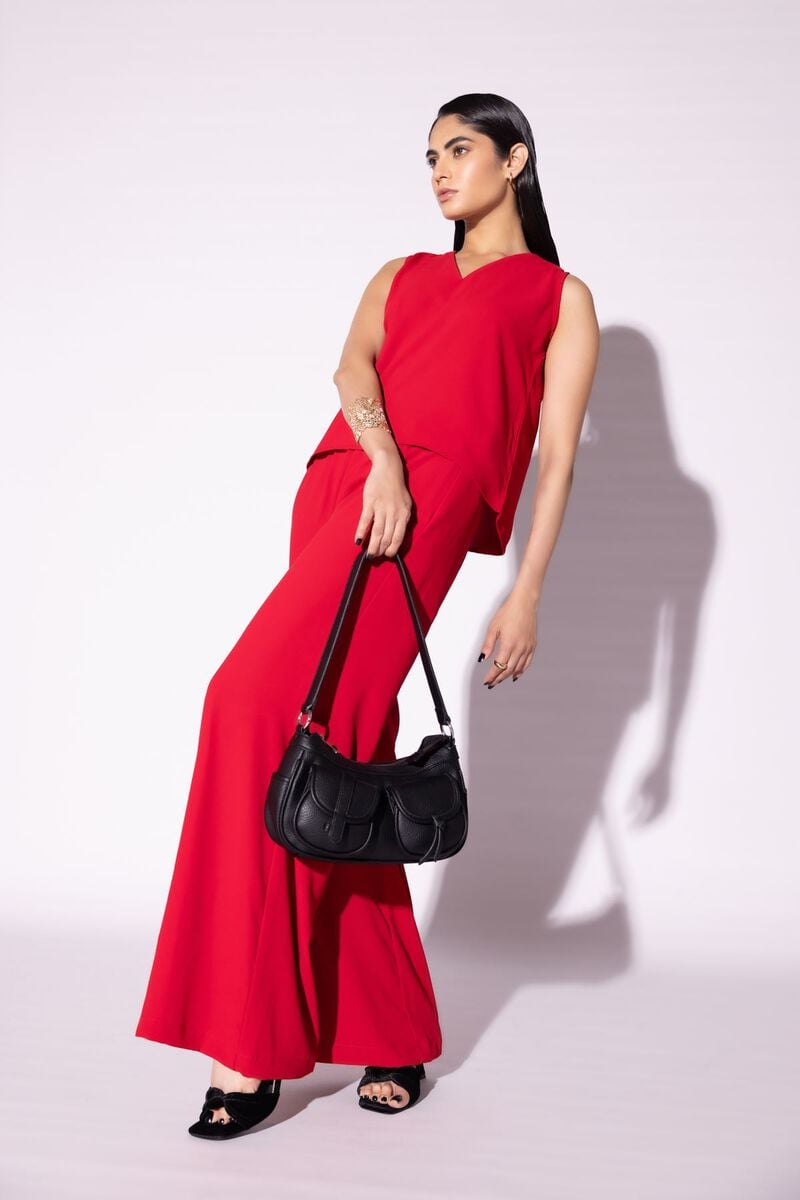
red wide leg pants